Shani

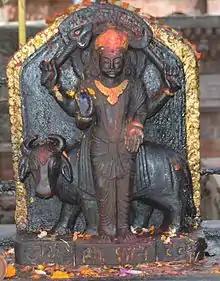
Shani statue at Naksaal Bhagwati Temple

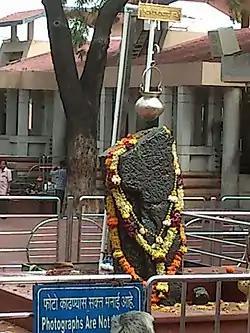
Vigraha of Shani Dev at Shingnapur Shani Temple

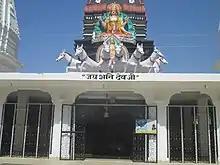
Entrance of a Shani temple in Jammu

Shani temples are found in more populated areas of India, such as Maharashtra, Madhya Pradesh, Haryana, Puducherry/Pondicherry, Tamil Nadu, Karnataka, West Bengal and Andhra Pradesh. Shani Shingnapur Dham in particular is a famous holy place associated with Shani. Shani Shinganapur or Shingnapur is a village in the Indian state of Maharashtra. Situated in Nevasa taluka in Ahmednagar district, the village is known for its popular temple of Shani. Shingnapur is 35 km from Ahmednagar city.